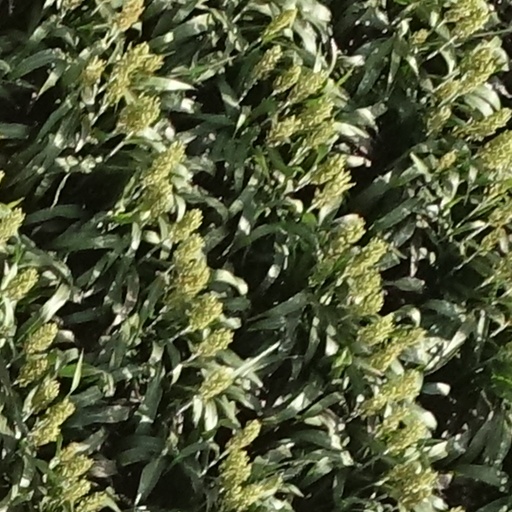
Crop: sorghum